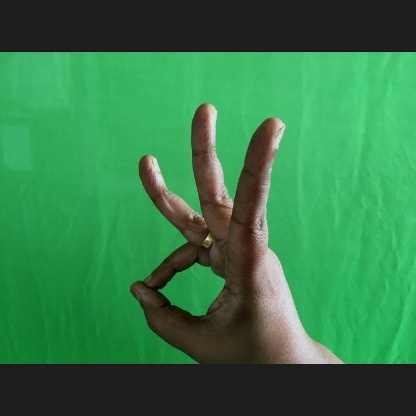
Mudra: Trishulam